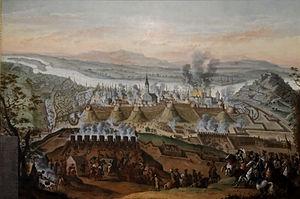
Les sièges de Buda sont deux épisodes de la campagne de Hongrie qui oppose la Sainte Ligue et l’Empire ottoman. Ils font suite au second siège de Vienne entrepris par les Turcs en 1683, qui marque la reprise de la Guerre austro-turque. Victorieux à la bataille de Vienne, les Habsbourg lancent une vaste contre-offensive pour conquérir la Hongrie et sa capitale, Buda, ottomane depuis plus d'un siècle. Après un demi-échec sanglant devant la ville en 1684, la Sainte Ligue mobilise deux ans plus tard une armée importante et s'empare de Buda après un long siège.
Budapest est la plus grande ville et la capitale de la Hongrie. Elle se situe en aval du coude du Danube entre le massif de Transdanubie et l'Alföld. Ses habitants sont les Budapestois.